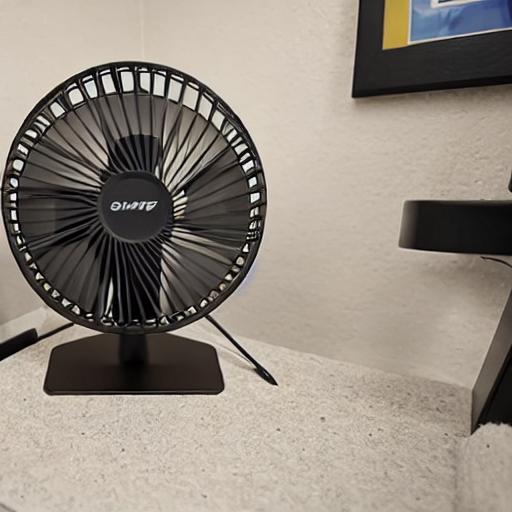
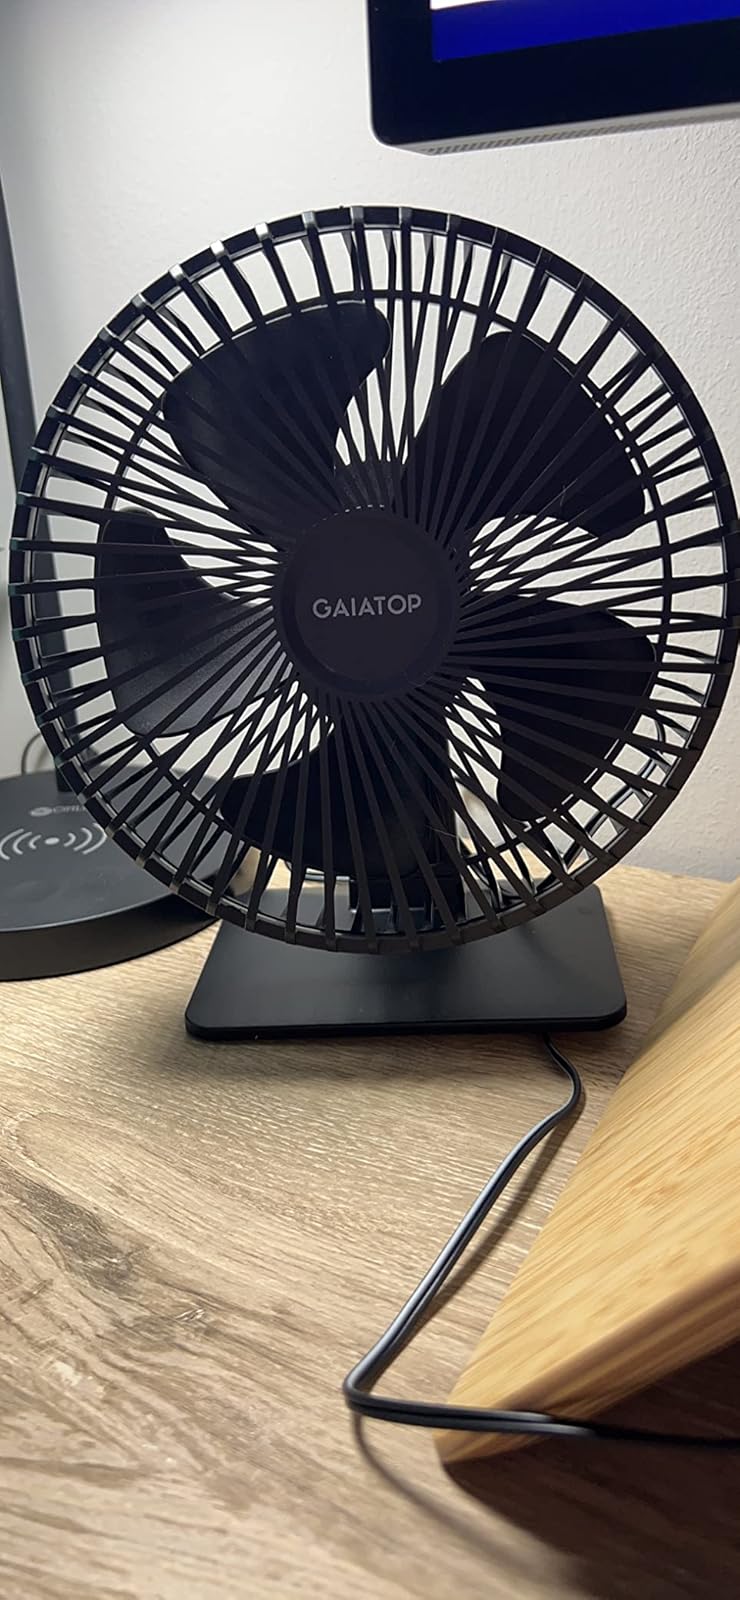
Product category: fan
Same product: no